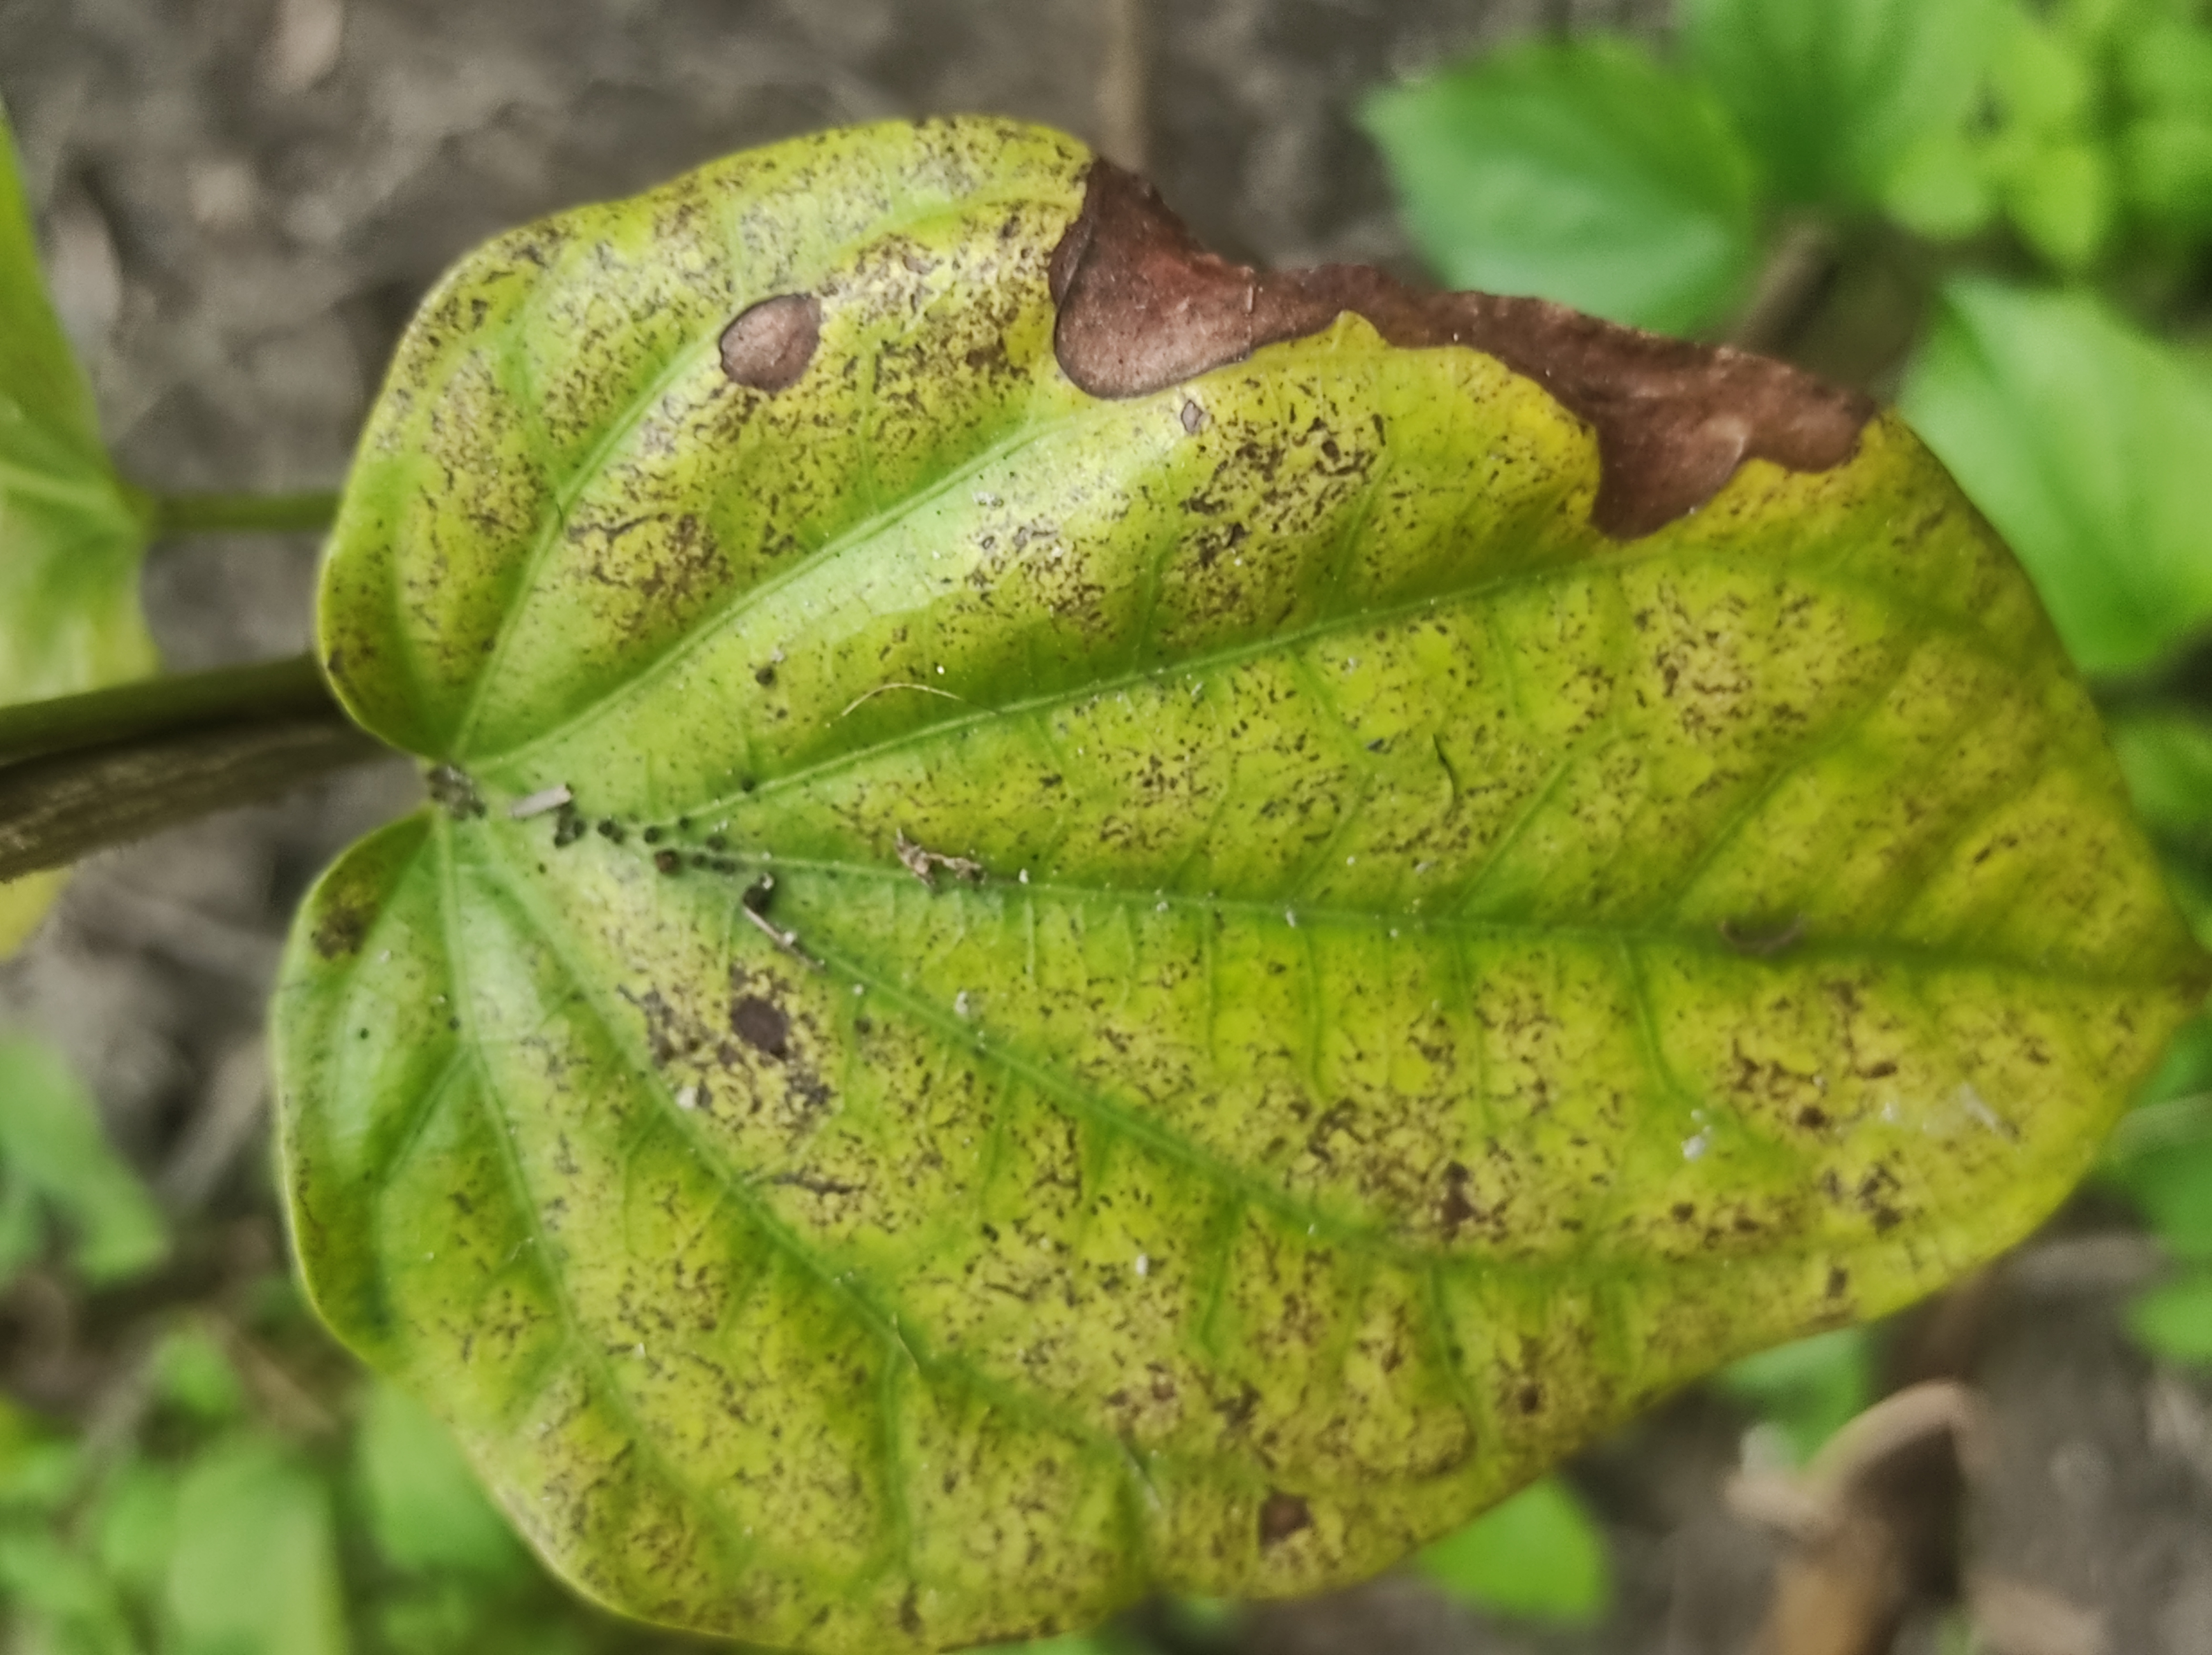
Label: Fungal_Brown_Spot_Disease